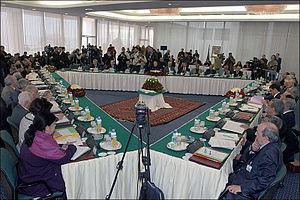
L'Union générale des travailleurs algériens, est le seul syndicat actuellement reconnu par les pouvoirs publics algériens.